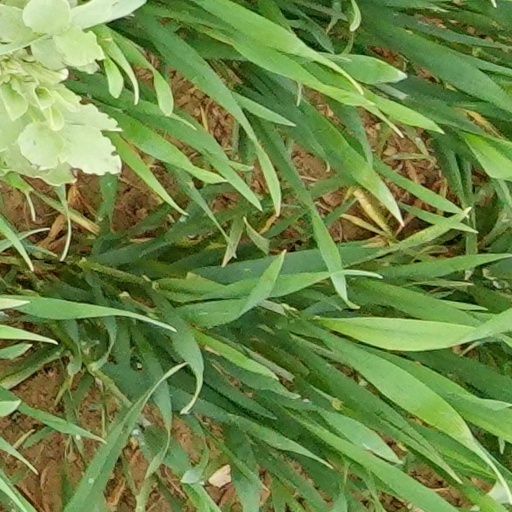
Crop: wheat